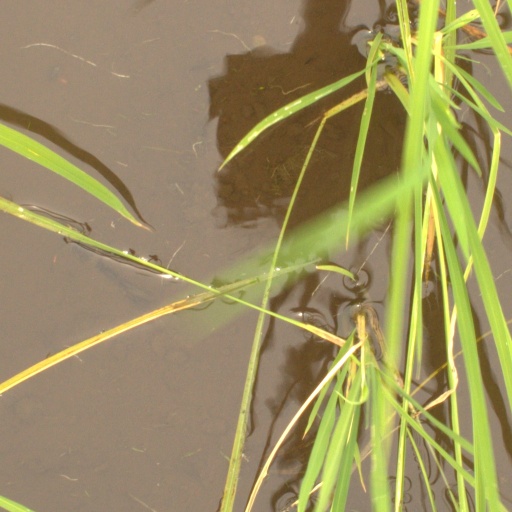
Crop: rice